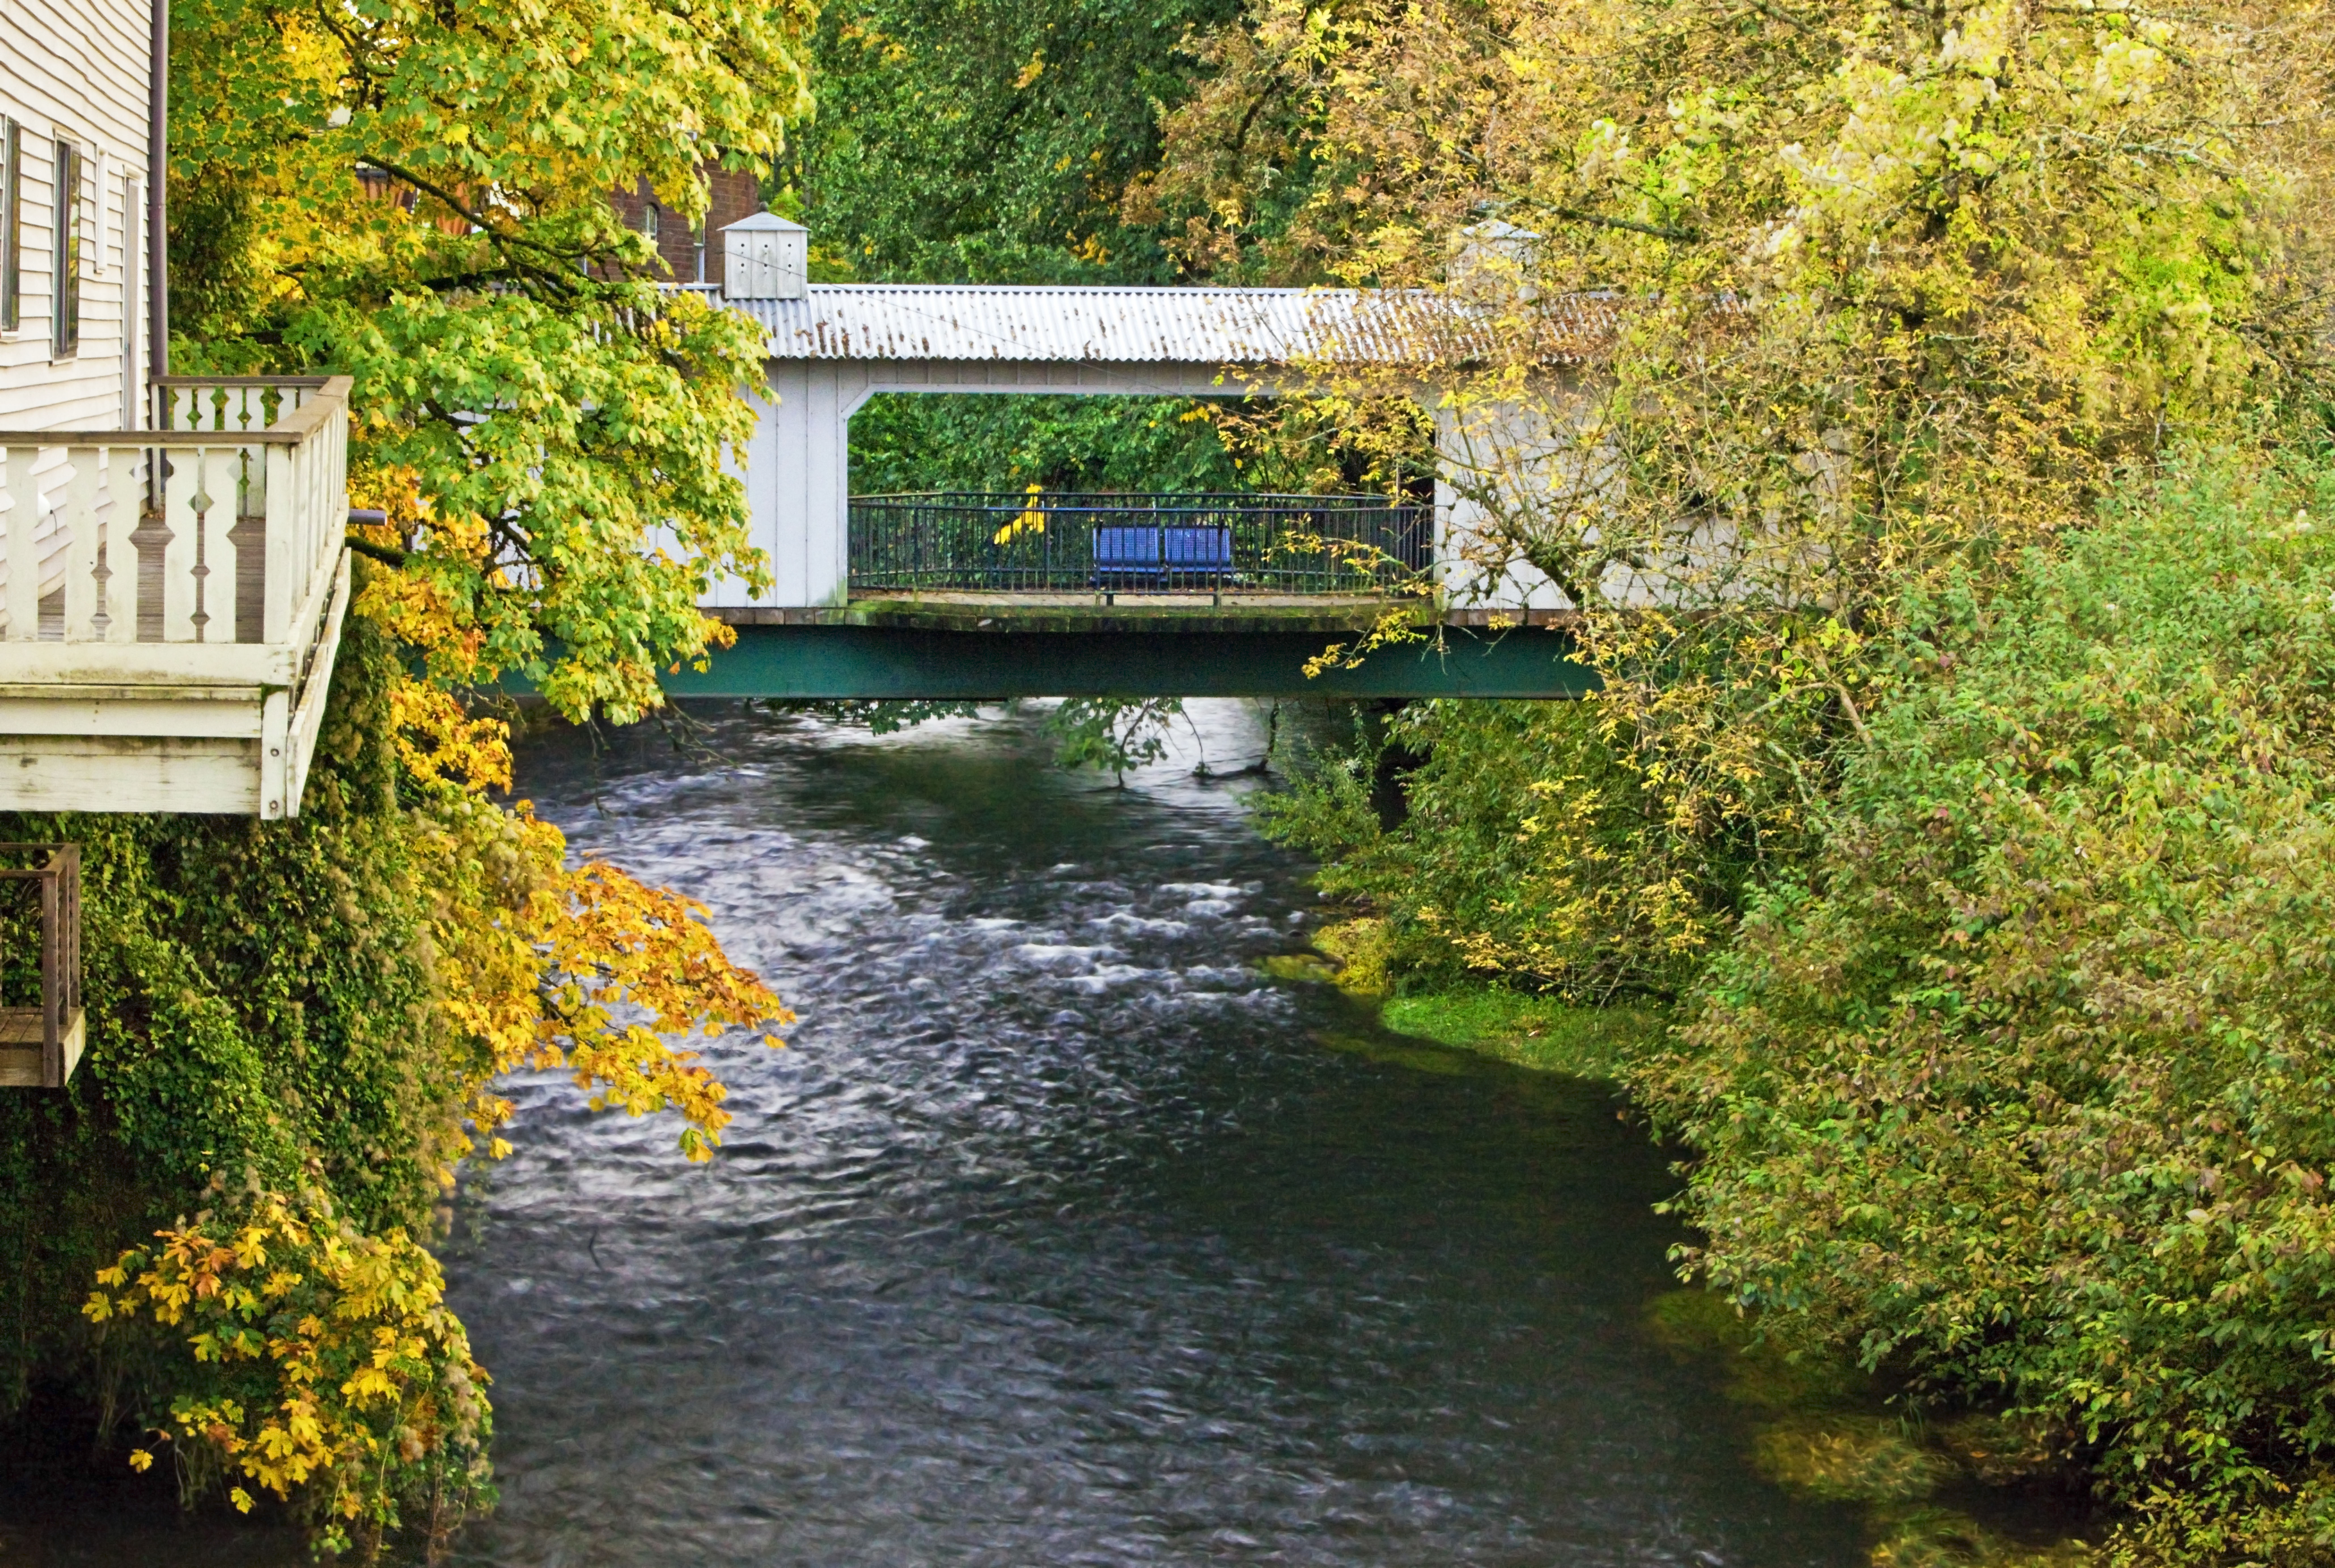
tree, water, creek, pedestrian, bridge, leaf, fall, flower, crossing, river, canal, pond, stream, reflection, lens, foot, autumn, canon, botany, garden, season, waterway, body of water, eos, cool image, colors, is, the, silver, shrub, mark, ii, 5d, images, usm, woodland, i, f28l, watercourse, oregon, ian, sane, silverton, ef70200mm, 5chicos5chicas